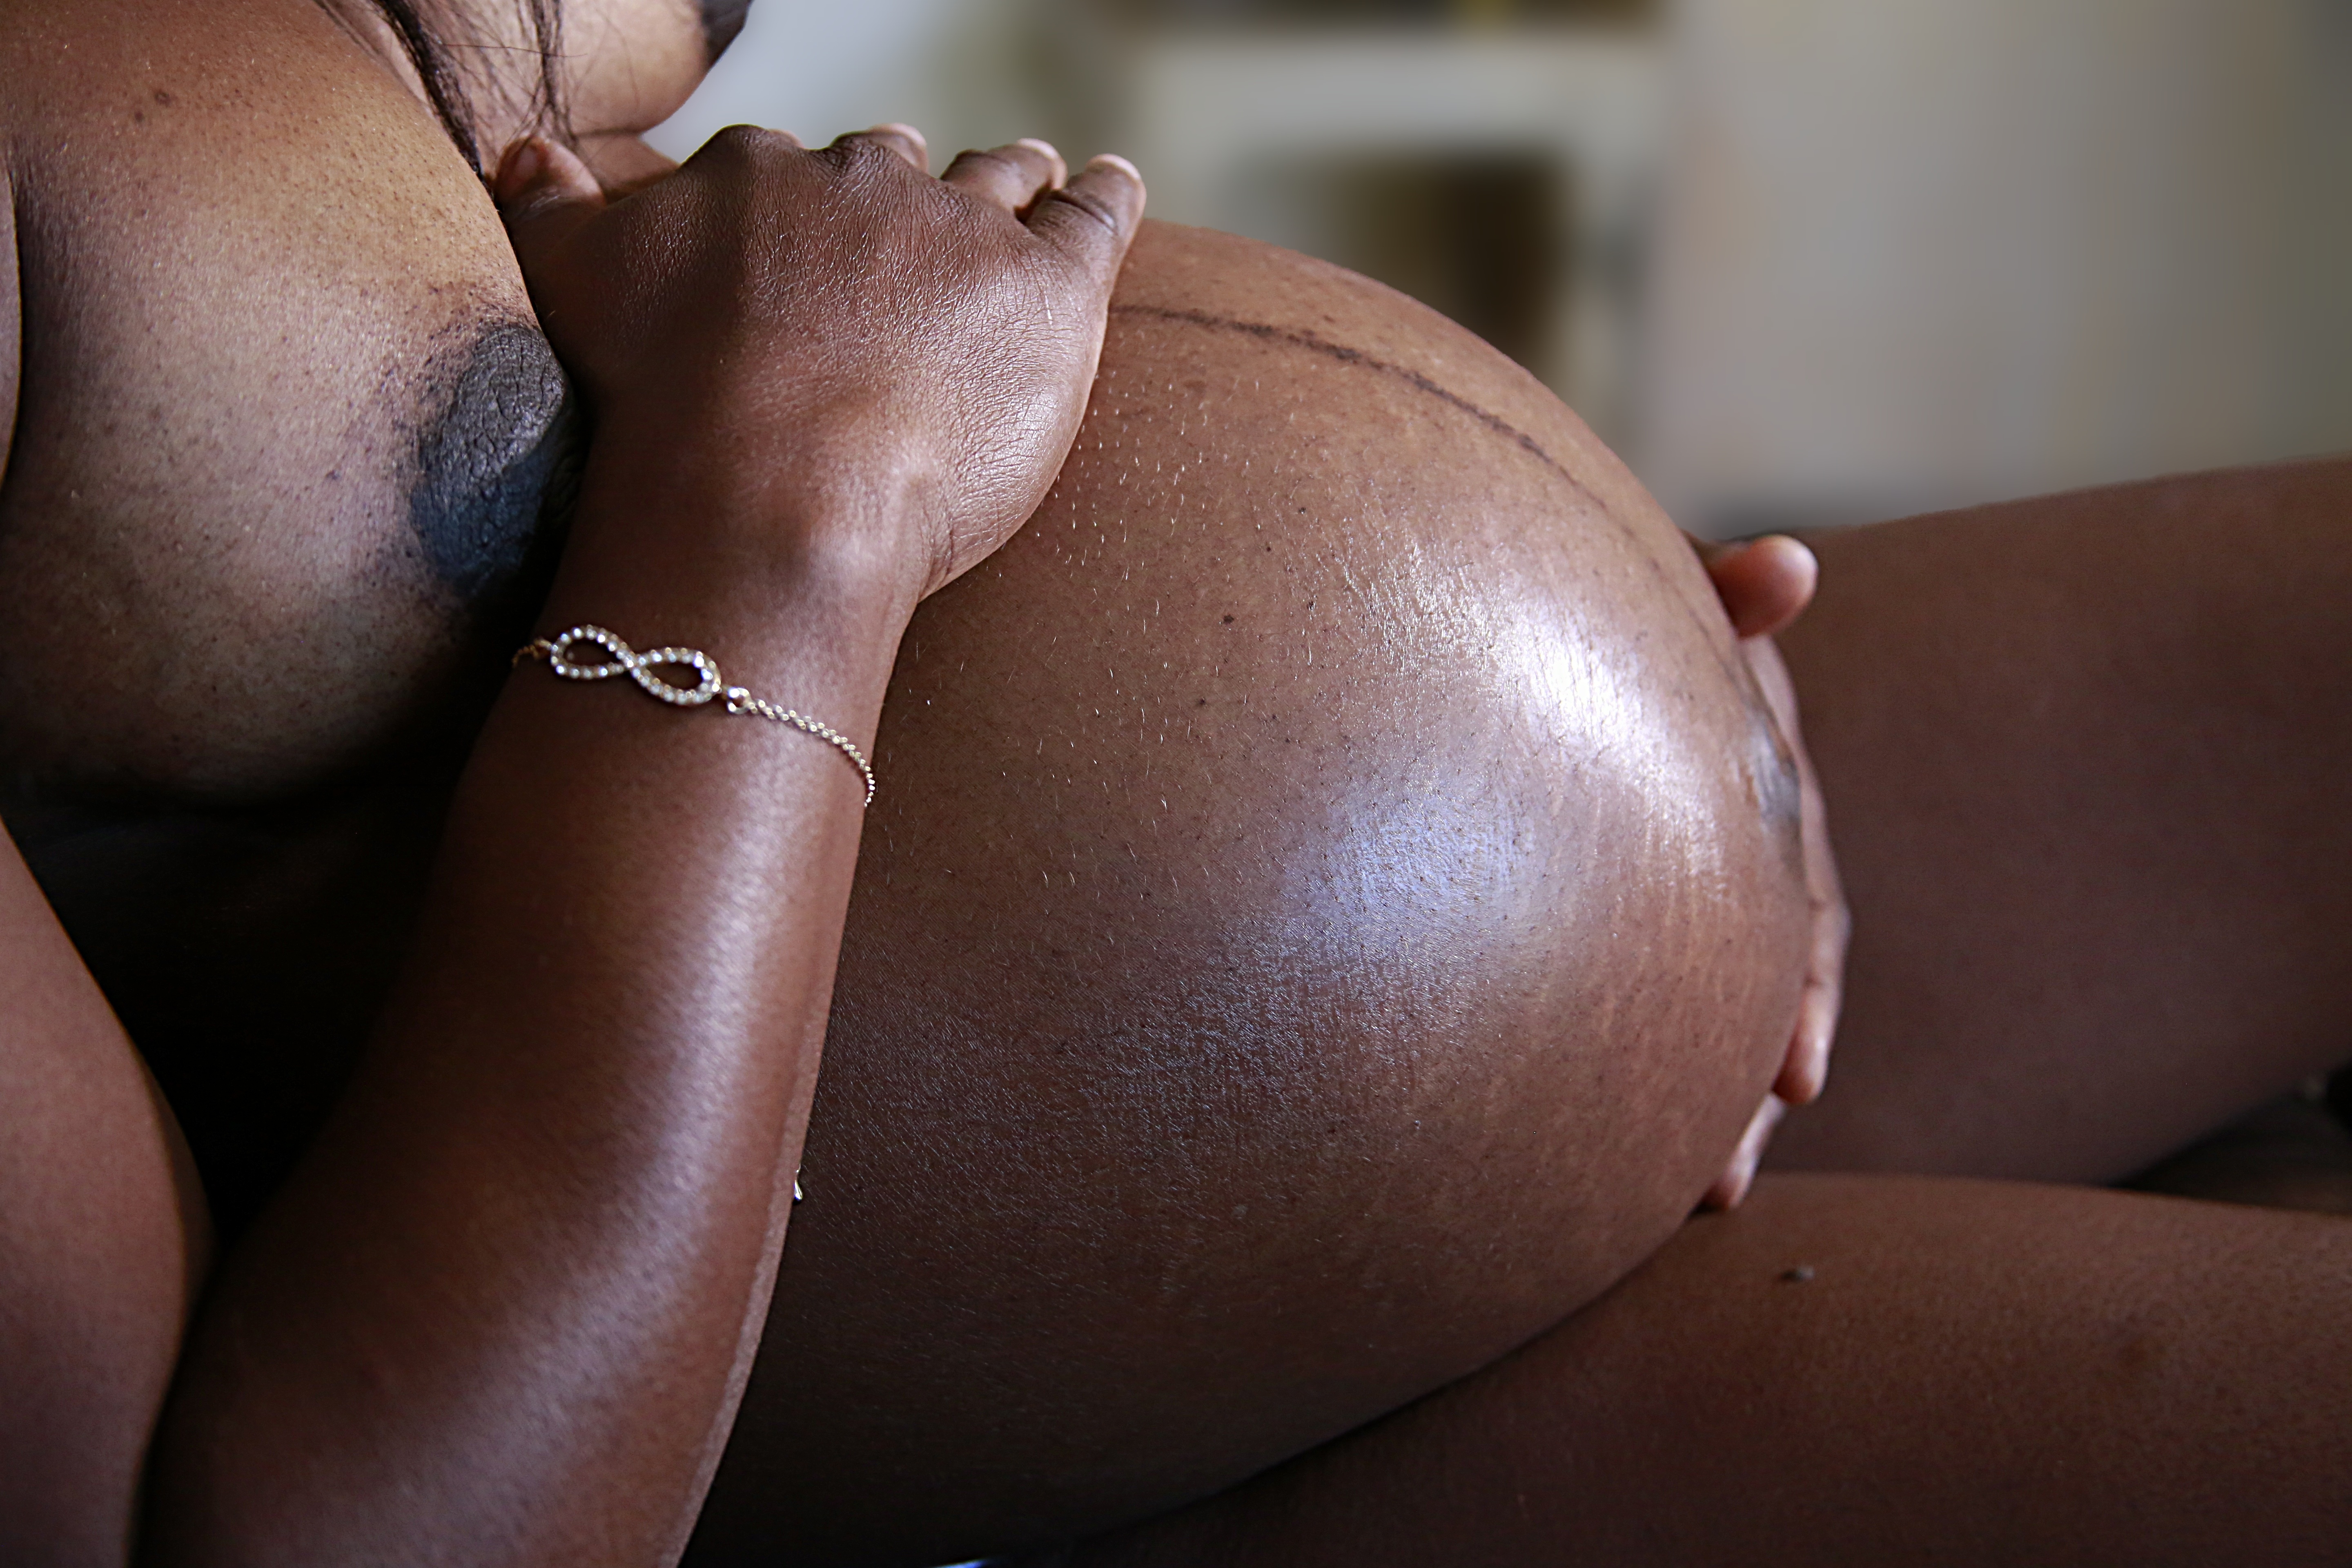
hand, woman, leg, love, child, speaker, clothing, arm, baby, muscle, mom, mouth, chest, pregnancy, close up, human body, mother, thigh, skin, belly, abdomen, sense, undergarment, active undergarment